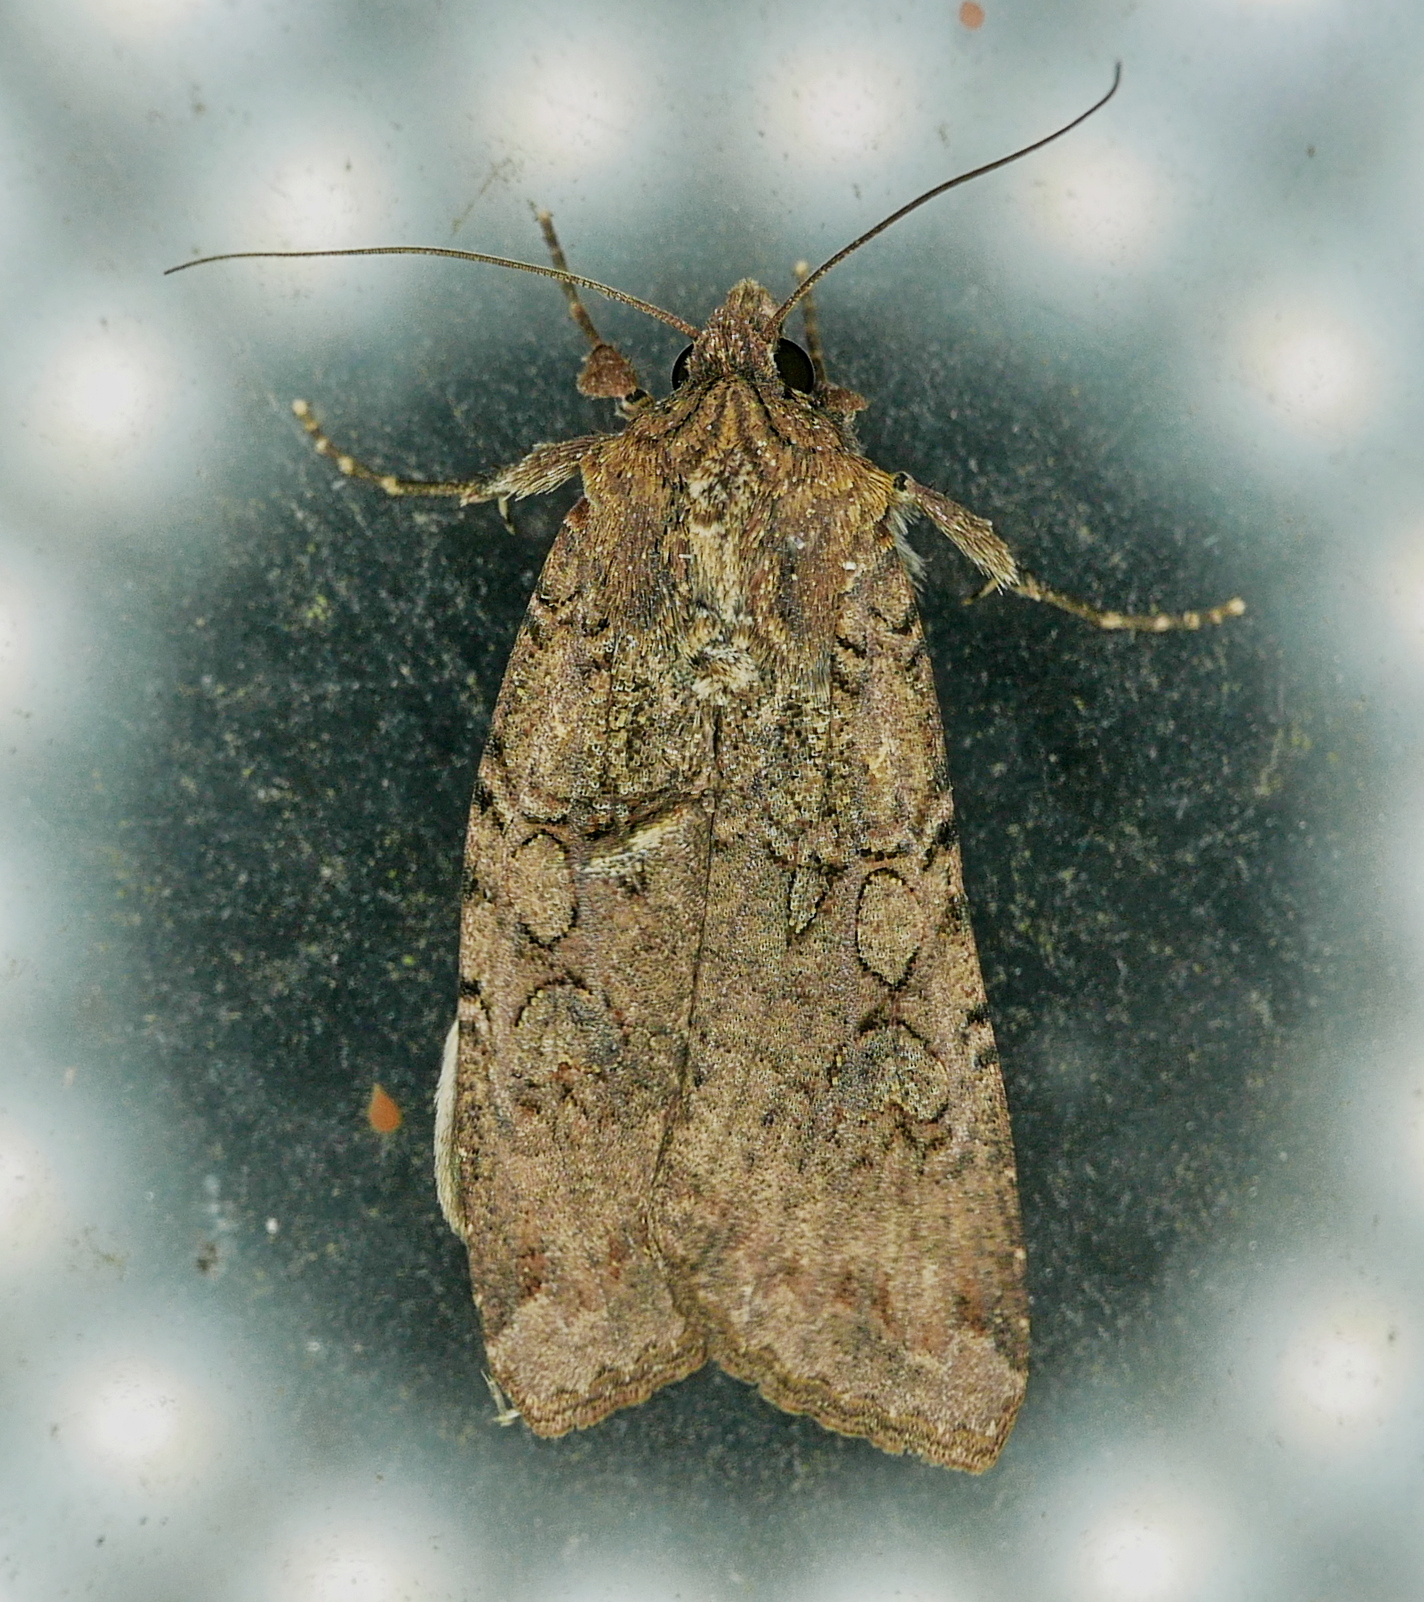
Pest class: cutworms